Germany national football team manager

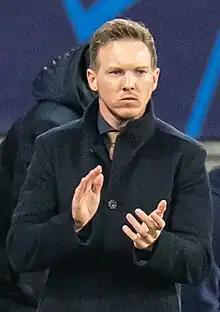
Julian Nagelsmann, the current head coach of the Germany national team

The Germany national football team manager (German: "Bundestrainer", literally 'Federal Coach' or 'Association Coach') is a position created in 1926 and first held by Otto Nerz. The German team began playing matches in 1908, but for 18 years it had no manager. Instead a selection committee chose the team.